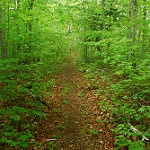
Scene: Outdoor